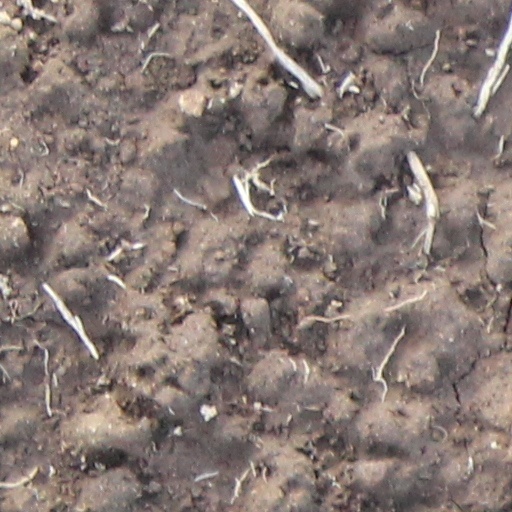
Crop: wheat